Chris Cutler

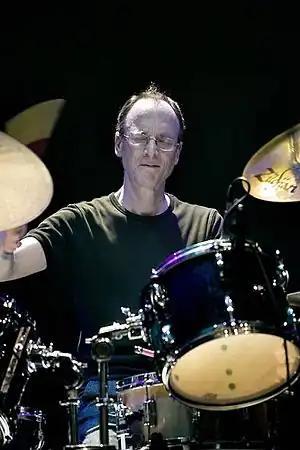
Cutler with the Peter Blegvad Trio performing at a RIO Festival in Southern France, April 2007

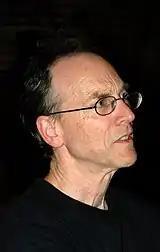
Chris Cutler at the Hyperion Ensemble Spectrum XXI festival in Paris, 3 November 2007.

Chris Cutler (born 4 January 1947) is an English percussionist, composer, lyricist and music theorist. Best known for his work with English avant-rock group Henry Cow, Cutler was also a member and drummer of other bands, including Art Bears, News from Babel, Pere Ubu and (briefly) Gong/Mothergong. He has collaborated with many musicians and groups, including Fred Frith, Lindsay Cooper, Zeena Parkins, Peter Blegvad, Telectu and The Residents, and has appeared on over 100 recordings. Cutler's career spans over four decades and he still performs actively throughout the world.